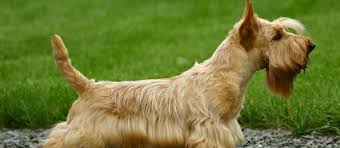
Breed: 206-n000037-Scotch_terrier